Soviet space program

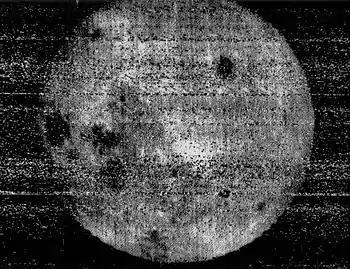
The first photo of the far side of the moon transmitted by Luna 3

The "Luna" programme, achieved the first flyby of the moon by Luna 1 in 1959 (also marking the first time a probe reached the far side of the moon), the first impact of the moon by Luna 2, and the first photos of the far side of the moon by Luna 3.